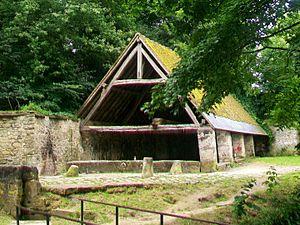
Le lavoir de la Digue sur le boulevard des Chevaliers.
Magny-en-Vexin est une commune française située dans le département du Val-d'Oise en région Île-de-France. Elle inclut les villages d'Arthieul, de Blamécourt, de Velannes-la-Ville et de Velannes-le-Bois.